Cholera pit

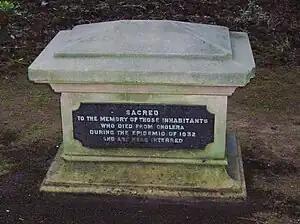
Memorial to the victims of the 1832 cholera epidemic at the Howard Park cholera pit, Kilmarnock.

A cholera pit was a burial place used in a time of emergency when the disease was prevalent. Such mass graves were often unmarked and were placed in remote or specially selected locations. Public fears of contagion, lack of space within existing churchyards and restrictions placed on the movements of people from location to location also contributed to their establishment and use. Many of the victims were poor and lacked the funds for memorial stones, however memorials were sometimes added at a later date.